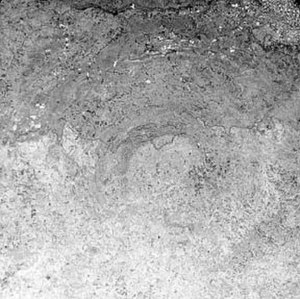
Vredefort-krateret
Vredeforts meteoritkrater er en unik geologisk lokalitet
Vredefort-krateret er det største bekræftede meteoritkrater på jorden. Det ligger i Free Stateprovinsen i Sydafrika nær byen Vredefort, som krateret har navn efter. Krateret omtales også som Vredefort-domen eller som Vredefort impact structure.